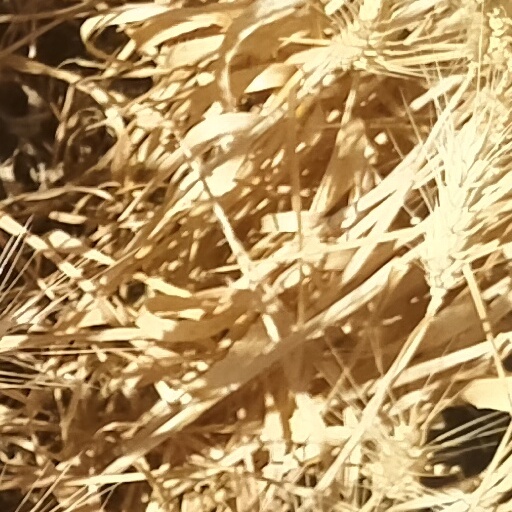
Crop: wheat